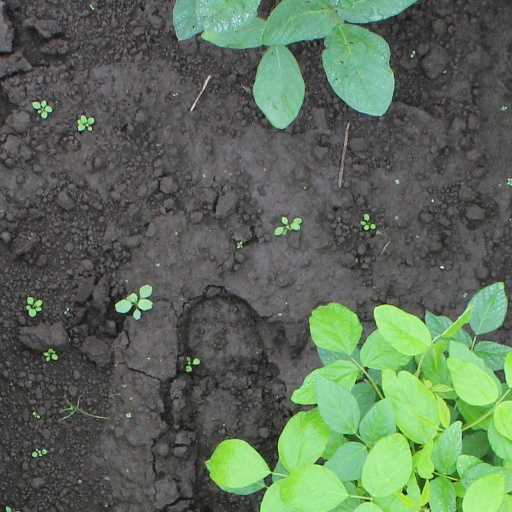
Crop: soybean